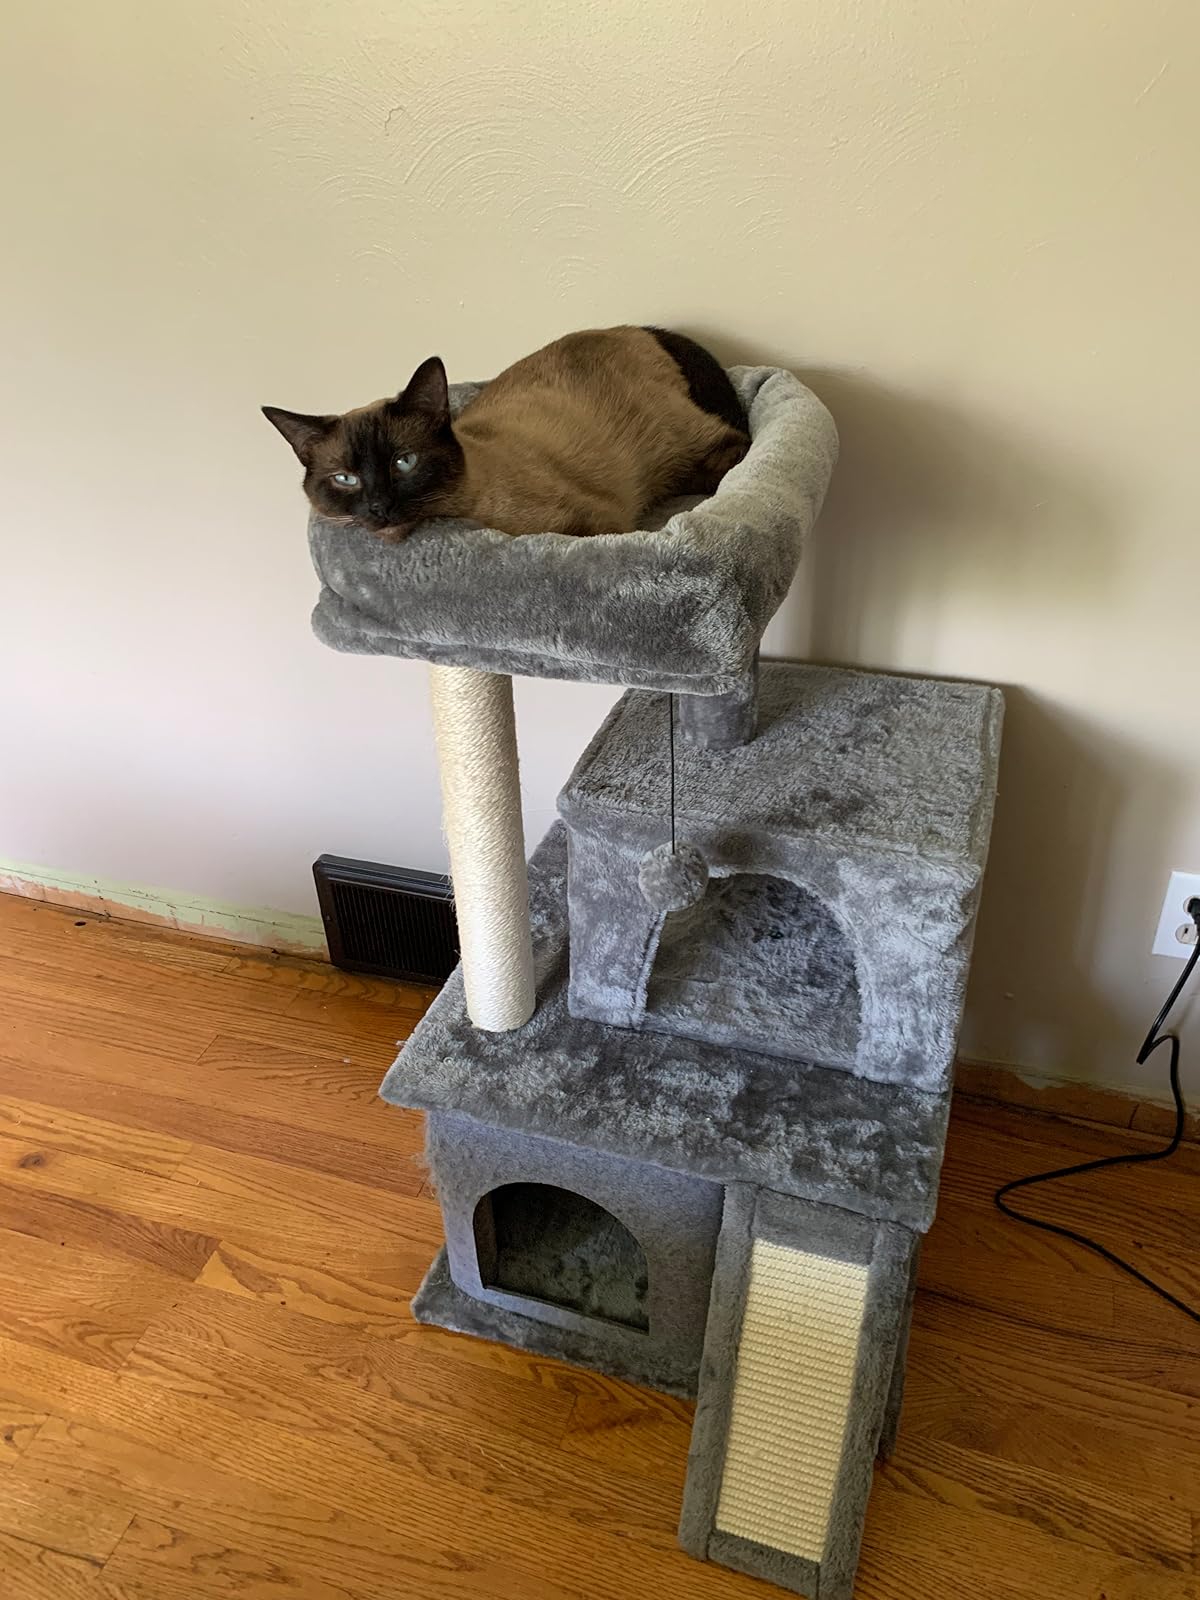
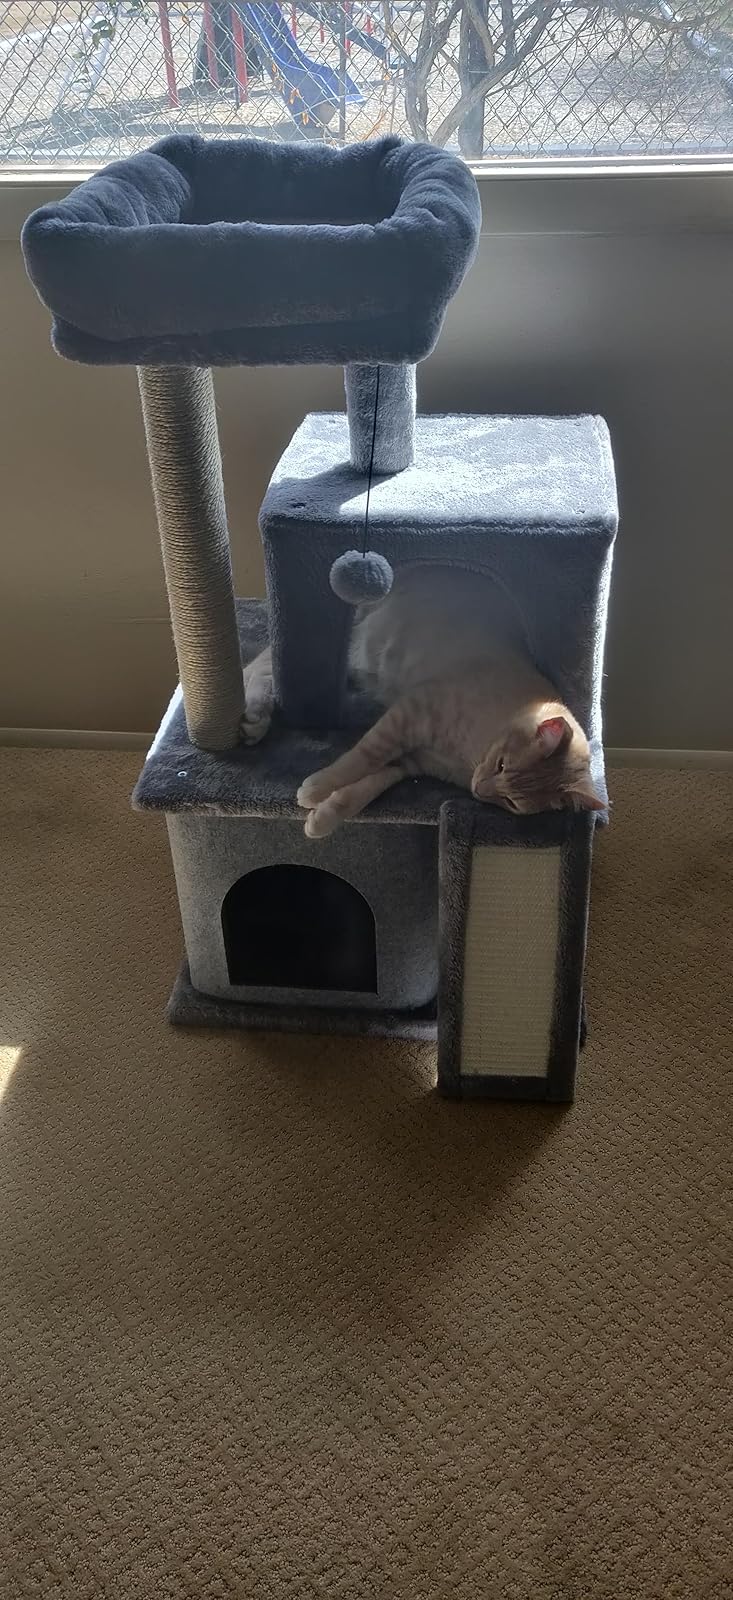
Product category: items_cat tree
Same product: yes